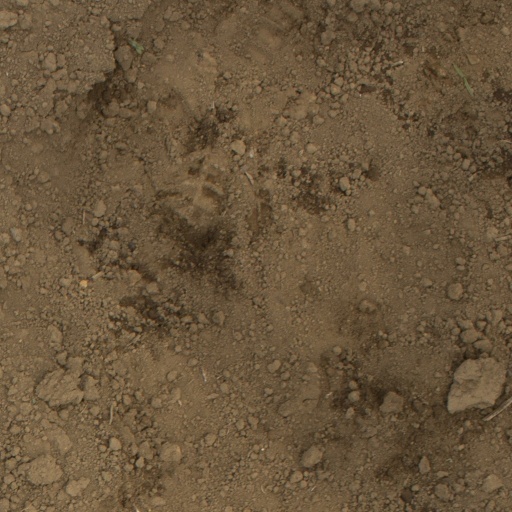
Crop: Jerusalem artichoke